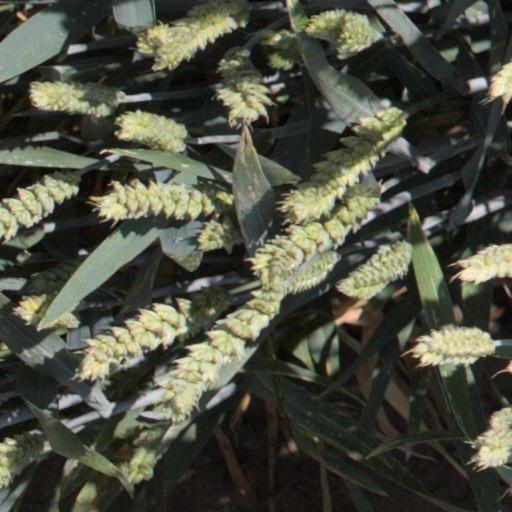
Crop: wheat